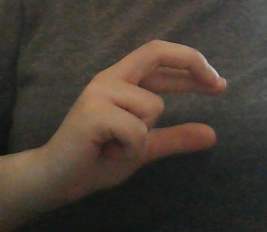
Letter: thal